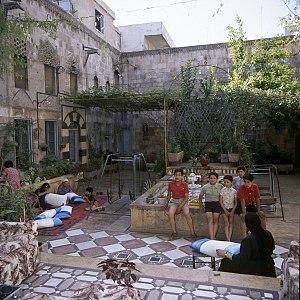
Alep est une ville de Syrie, chef-lieu du gouvernorat d'Alep, le gouvernorat de Syrie le plus peuplé, situé dans le Nord-Ouest du pays. Pendant des siècles, Alep a été la ville la plus grande de la région syrienne et la troisième plus grande ville de l'Empire ottoman. Avec une population de 2 132 100 habitants en 2004, Alep était la ville la plus peuplée du pays et du Levant avant l'arrivée de la guerre civile.